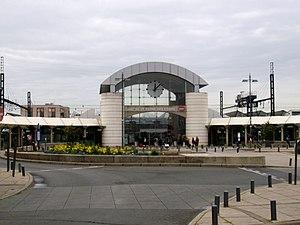
Gare de Tours / Saint-Pierre-des-Corps.
La gare de Saint-Pierre-des-Corps est une gare ferroviaire française des lignes de Paris-Austerlitz à Bordeaux-Saint-Jean et de Vierzon à Saint-Pierre-des-Corps, située sur le territoire de la commune de Saint-Pierre-des-Corps, à 2,7 km de la gare de Tours, dans le département d'Indre-et-Loire, en région Centre-Val de Loire.
Saint-Pierre-des-Corps est une commune française située dans le département d'Indre-et-Loire en région Centre-Val de Loire, à l'est de Tours dont elle est limitrophe.